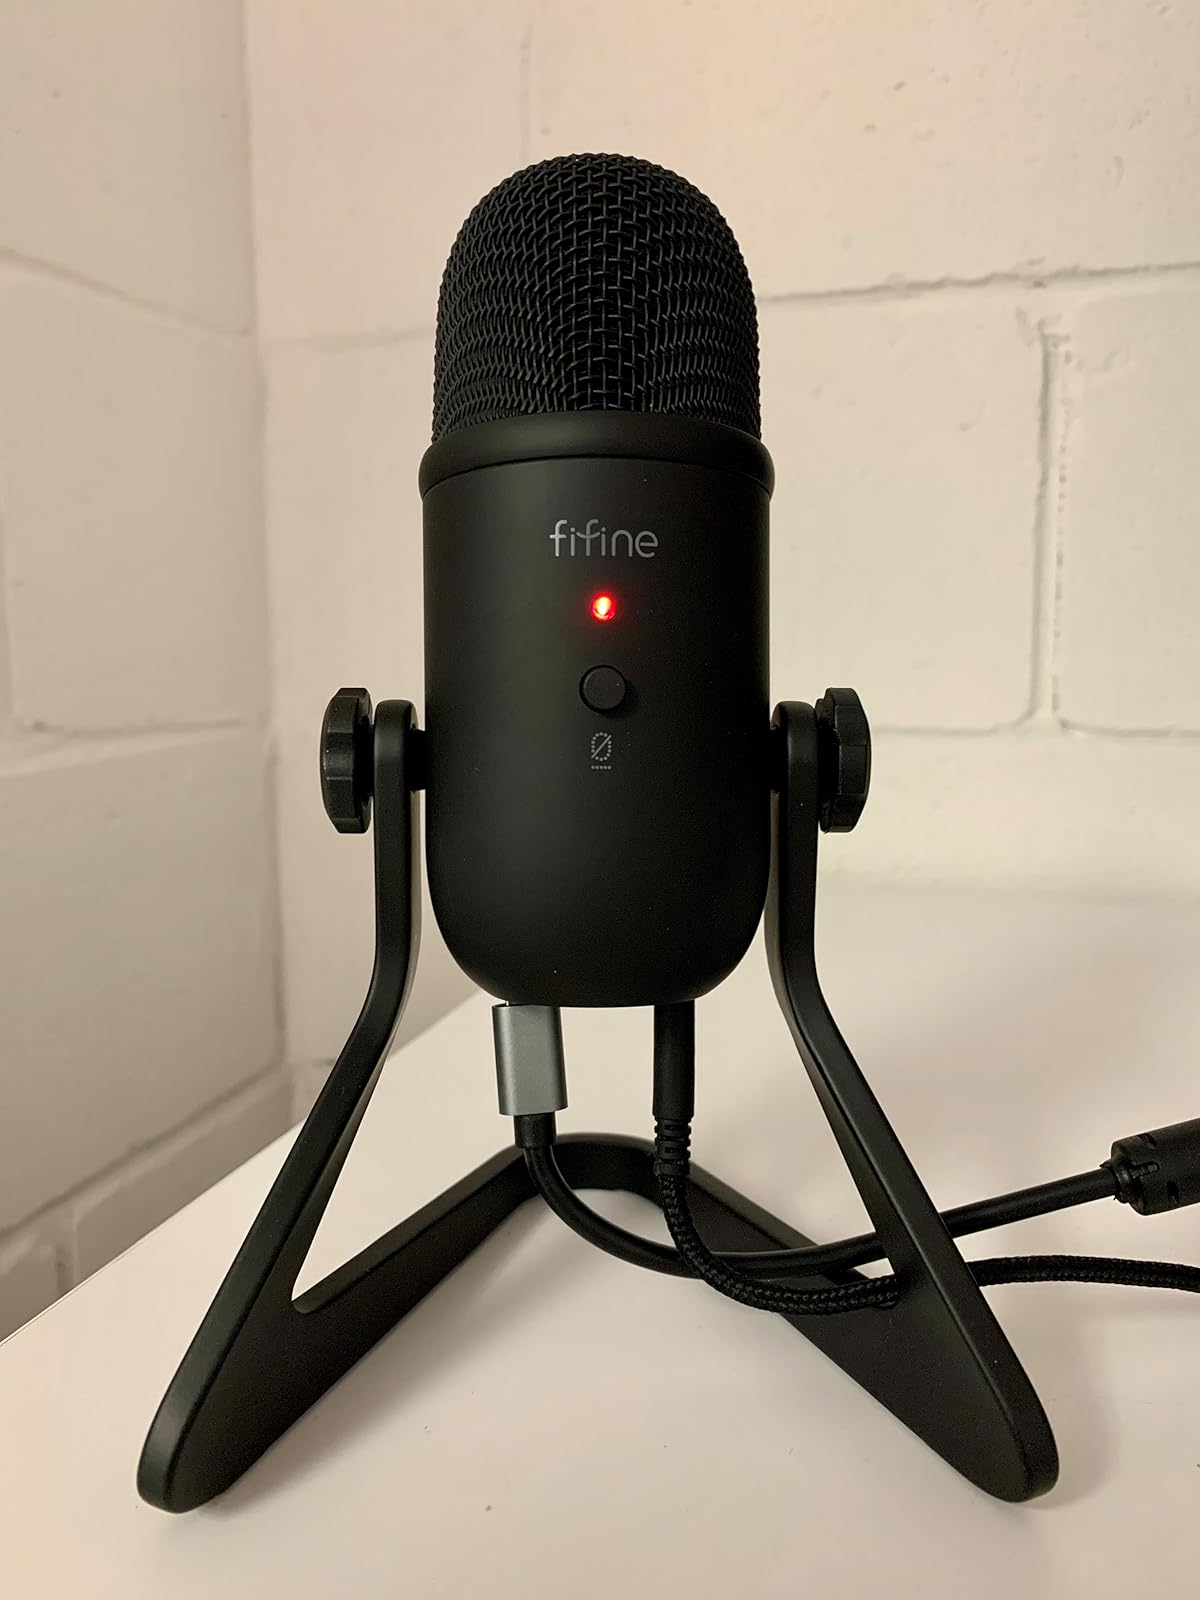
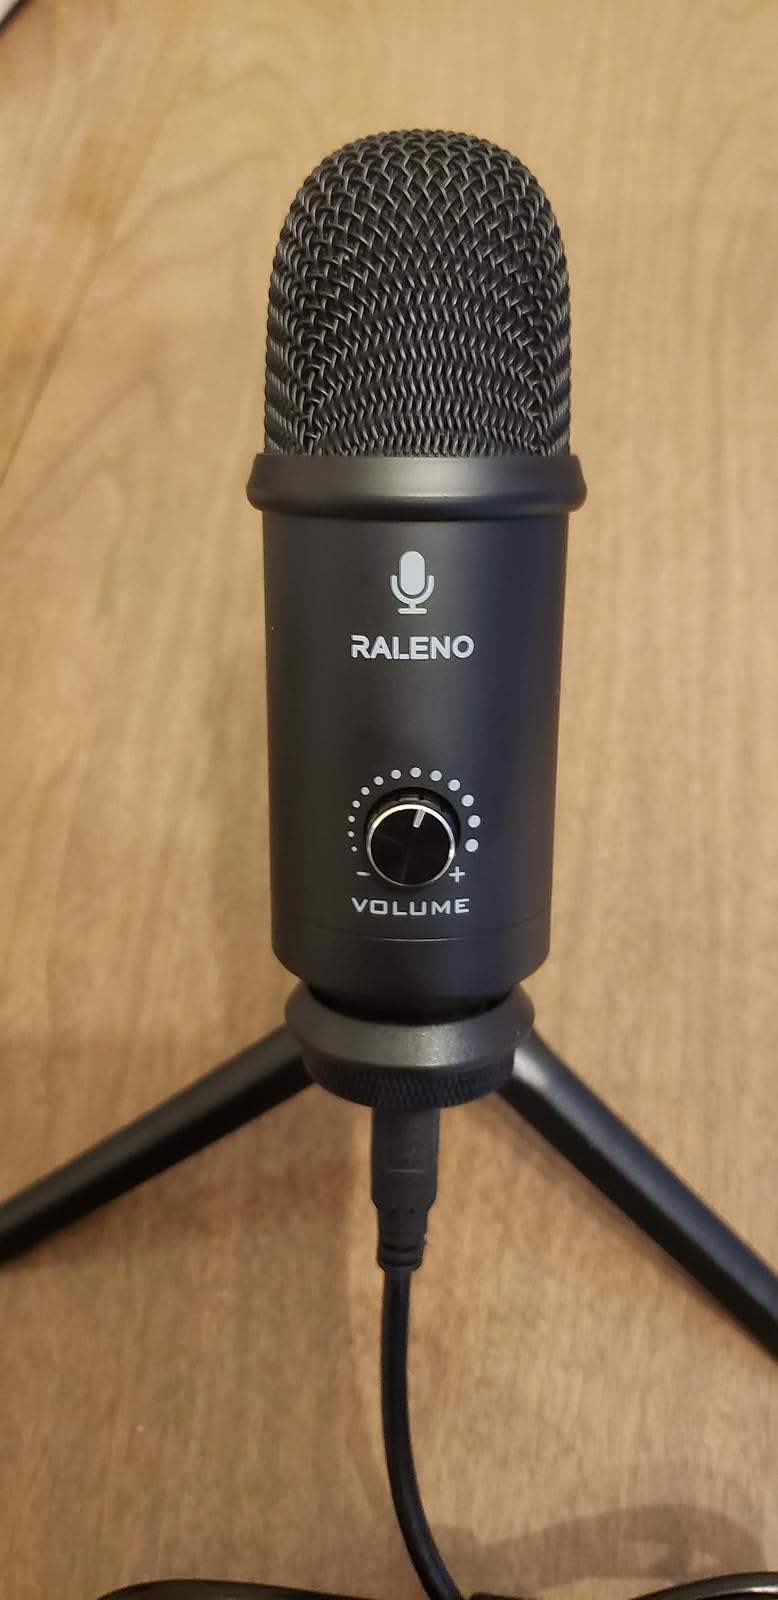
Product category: microphone
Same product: no